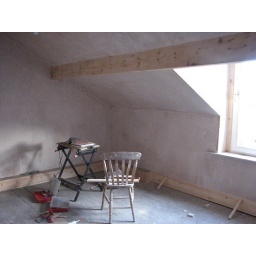
Top floor front bedroom in progress